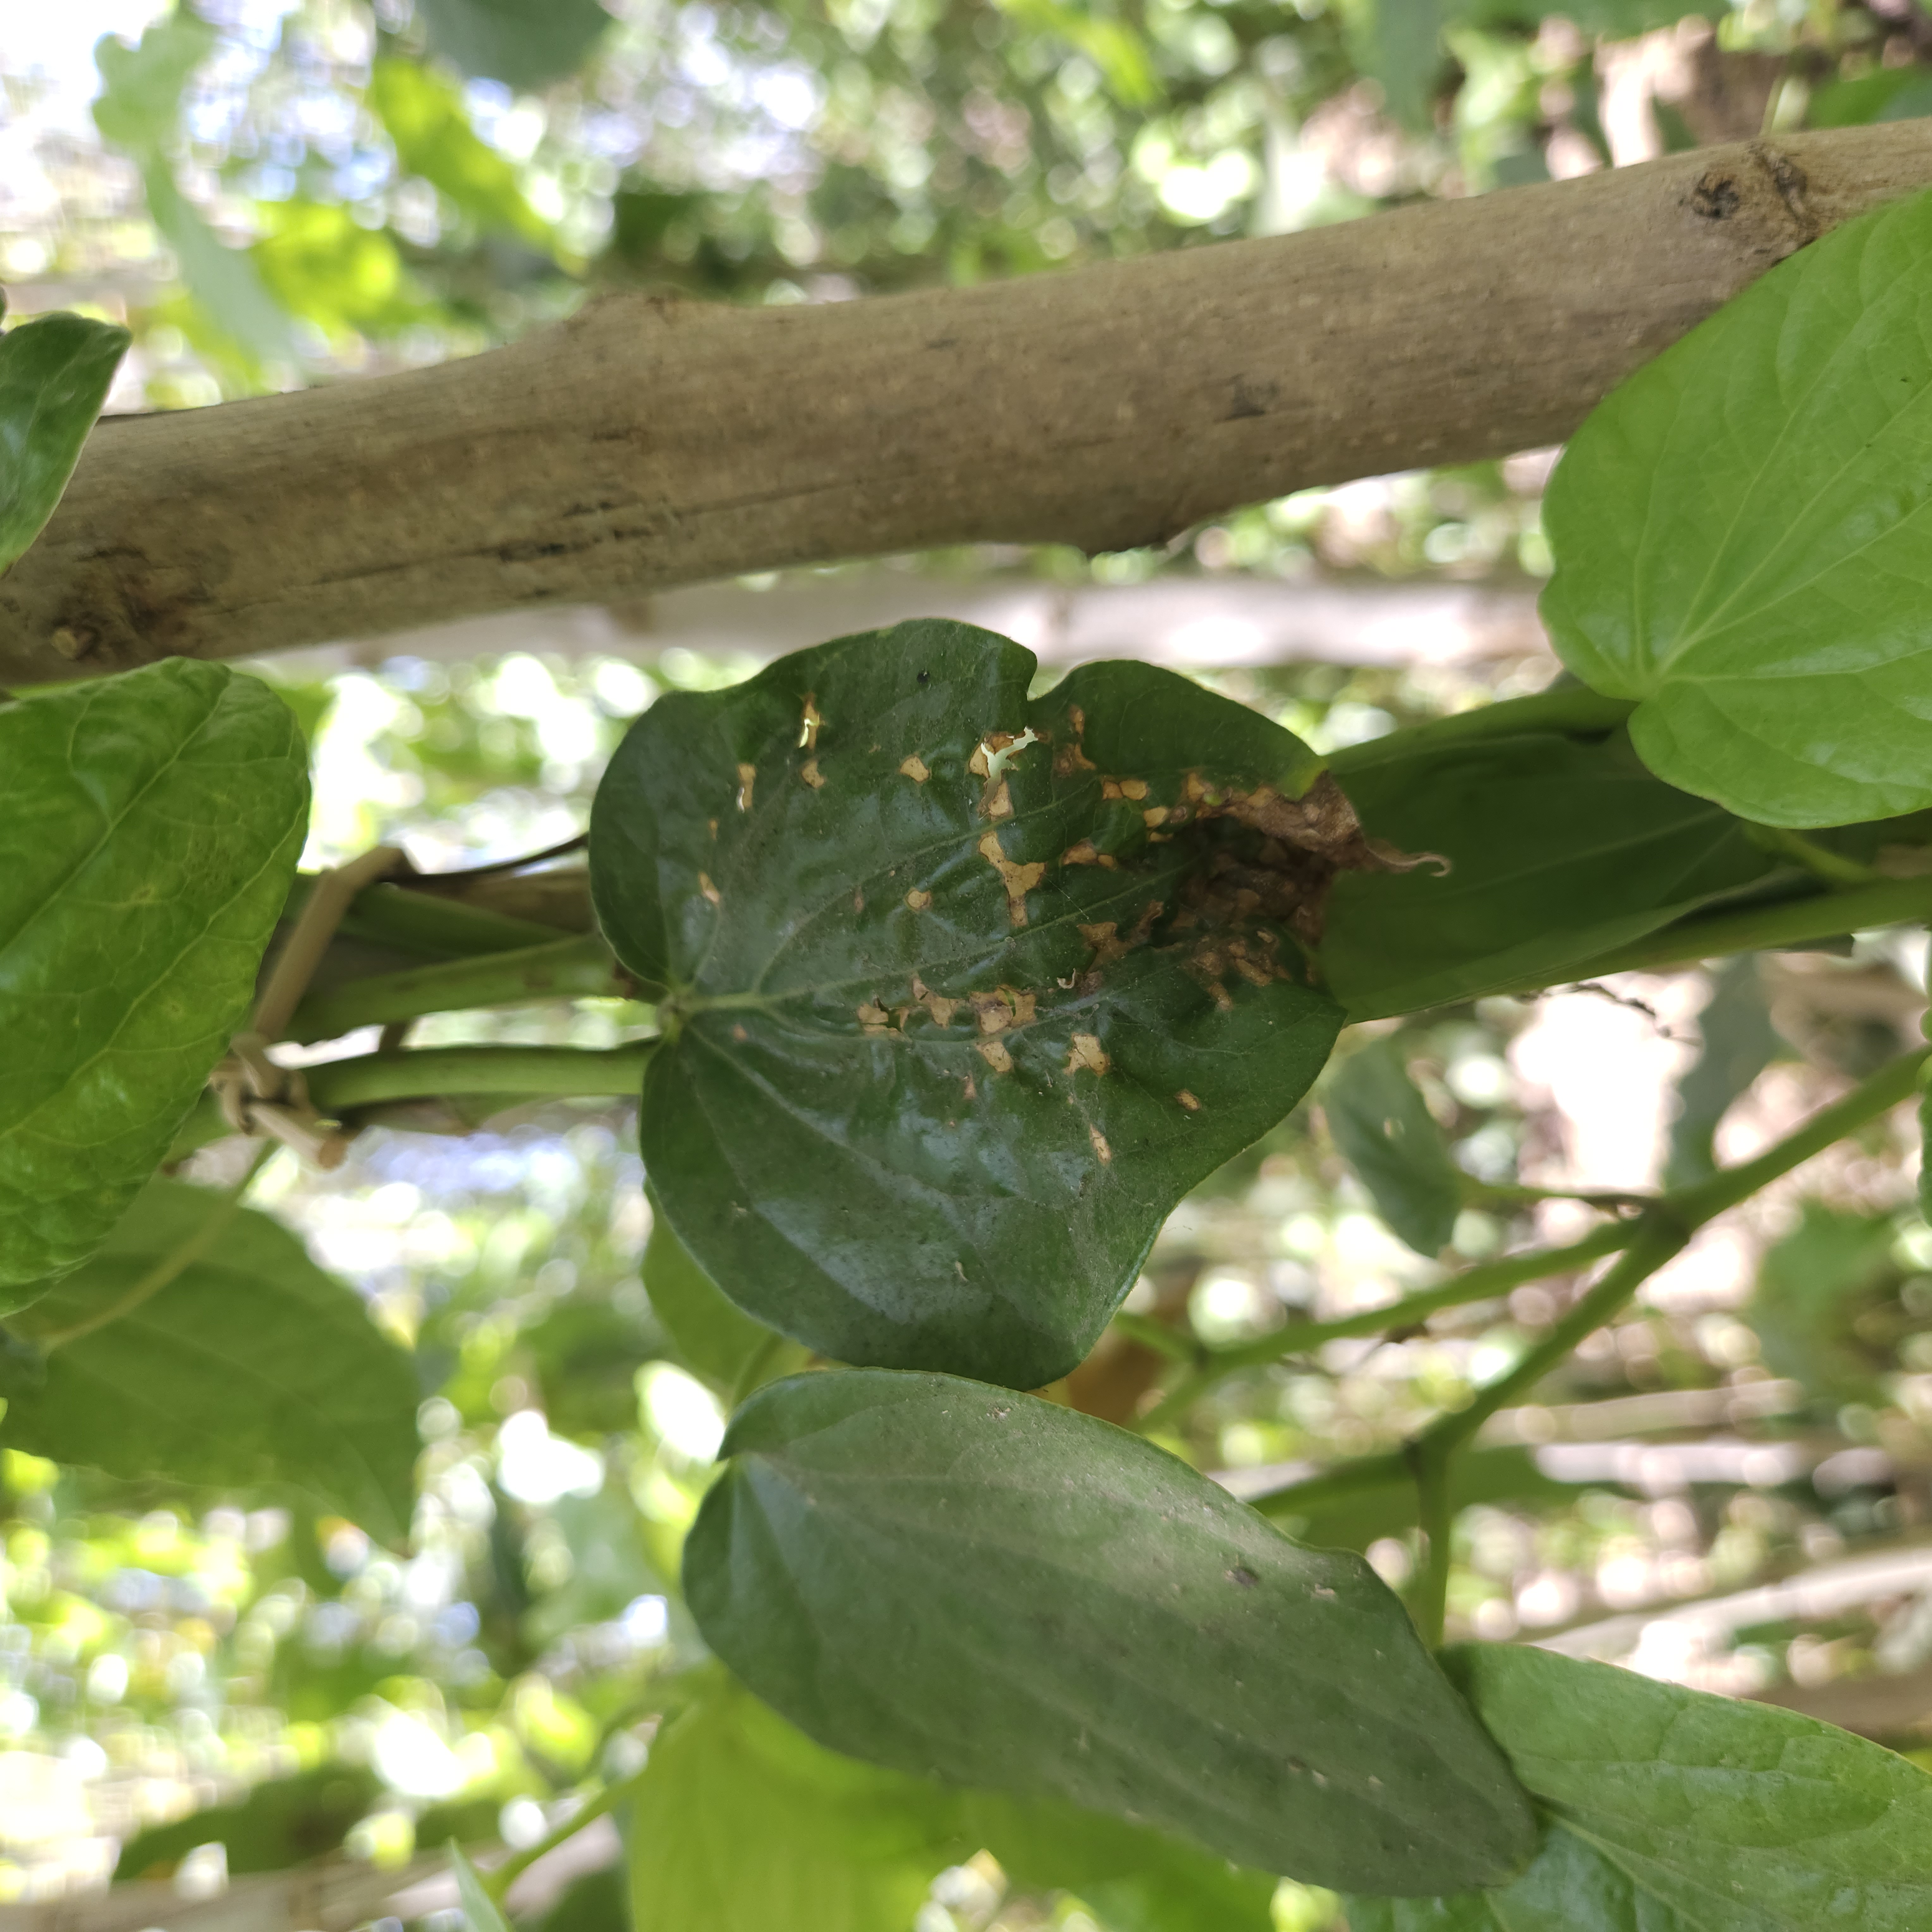
Label: Diseased